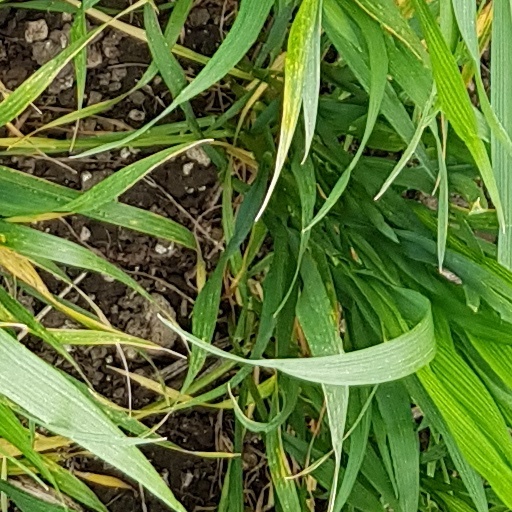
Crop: wheat